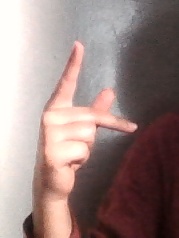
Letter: dha